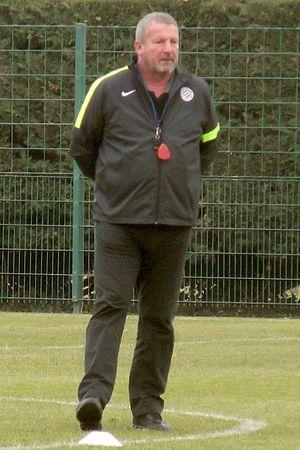
Rolland Courbis, décembre 2013.
L'Athletic Club ajaccien, couramment abrégé en AC Ajaccio ou ACA, est un club de football Corse fondé en 1910 et situé à Ajaccio.
L’Union Sportive Marseille Endoume Catalans, plus communément dénommée US Endoume, est un club français de football fondé en 1925 et basé à Marseille. Il évolue en championnat de France de football de National 3.